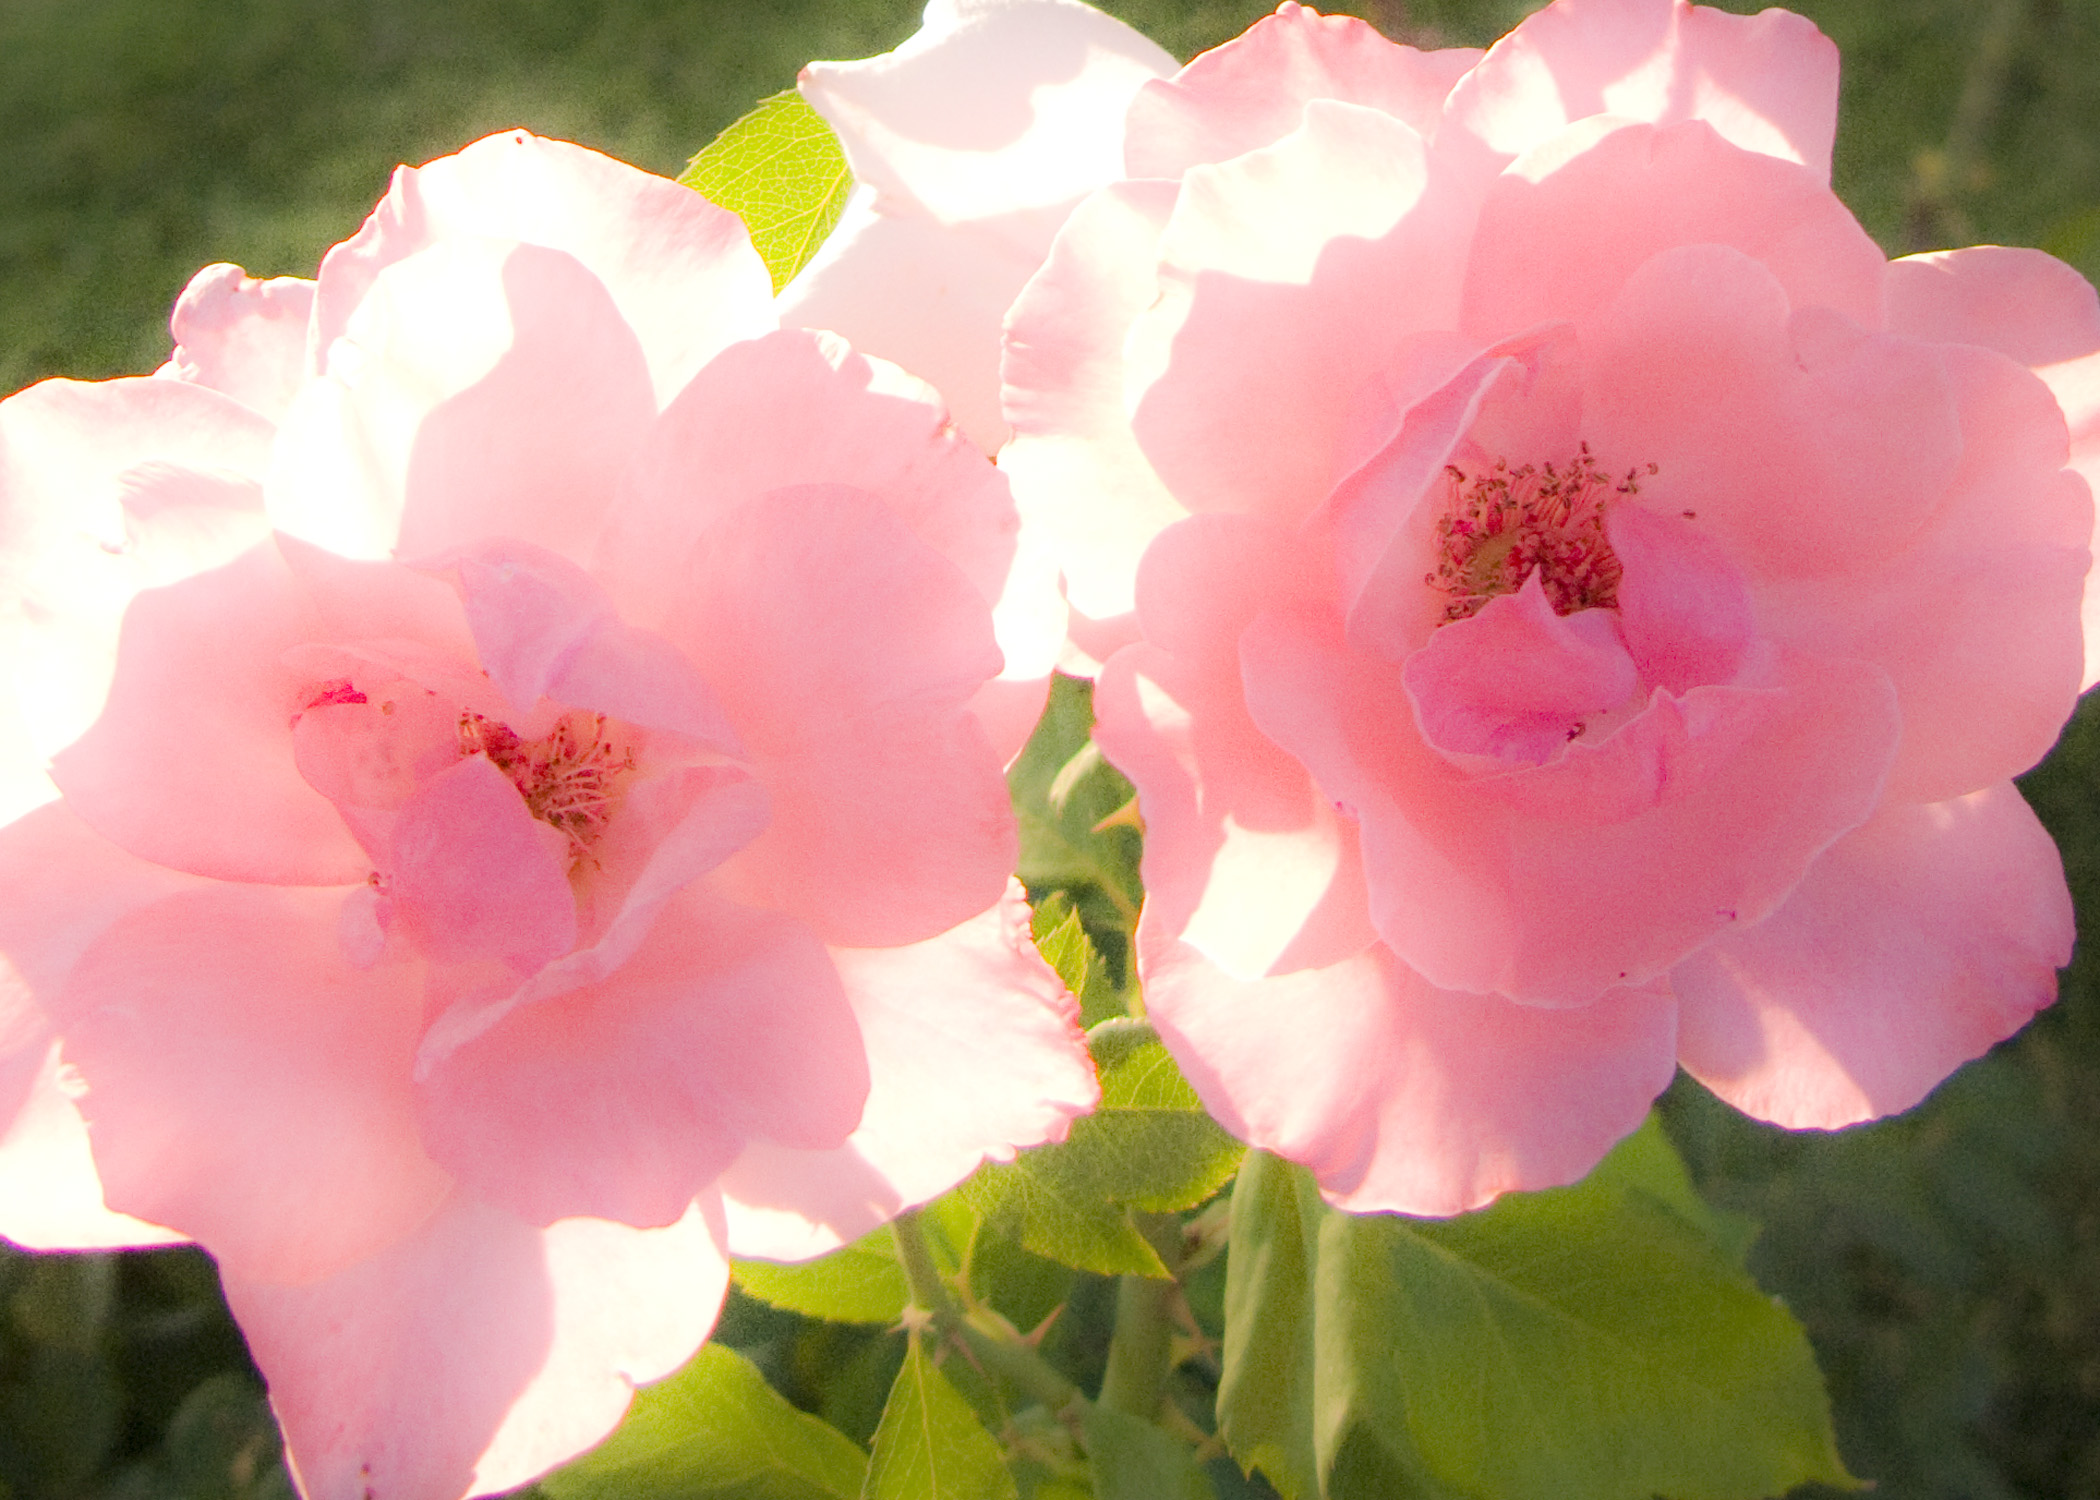
blossom, plant, flower, petal, bloom, rose, pink, flora, shrub, pair, pinkrose, pairofpinkroses, macro photography, flowering plant, garden roses, rose family, annual plant, land plant